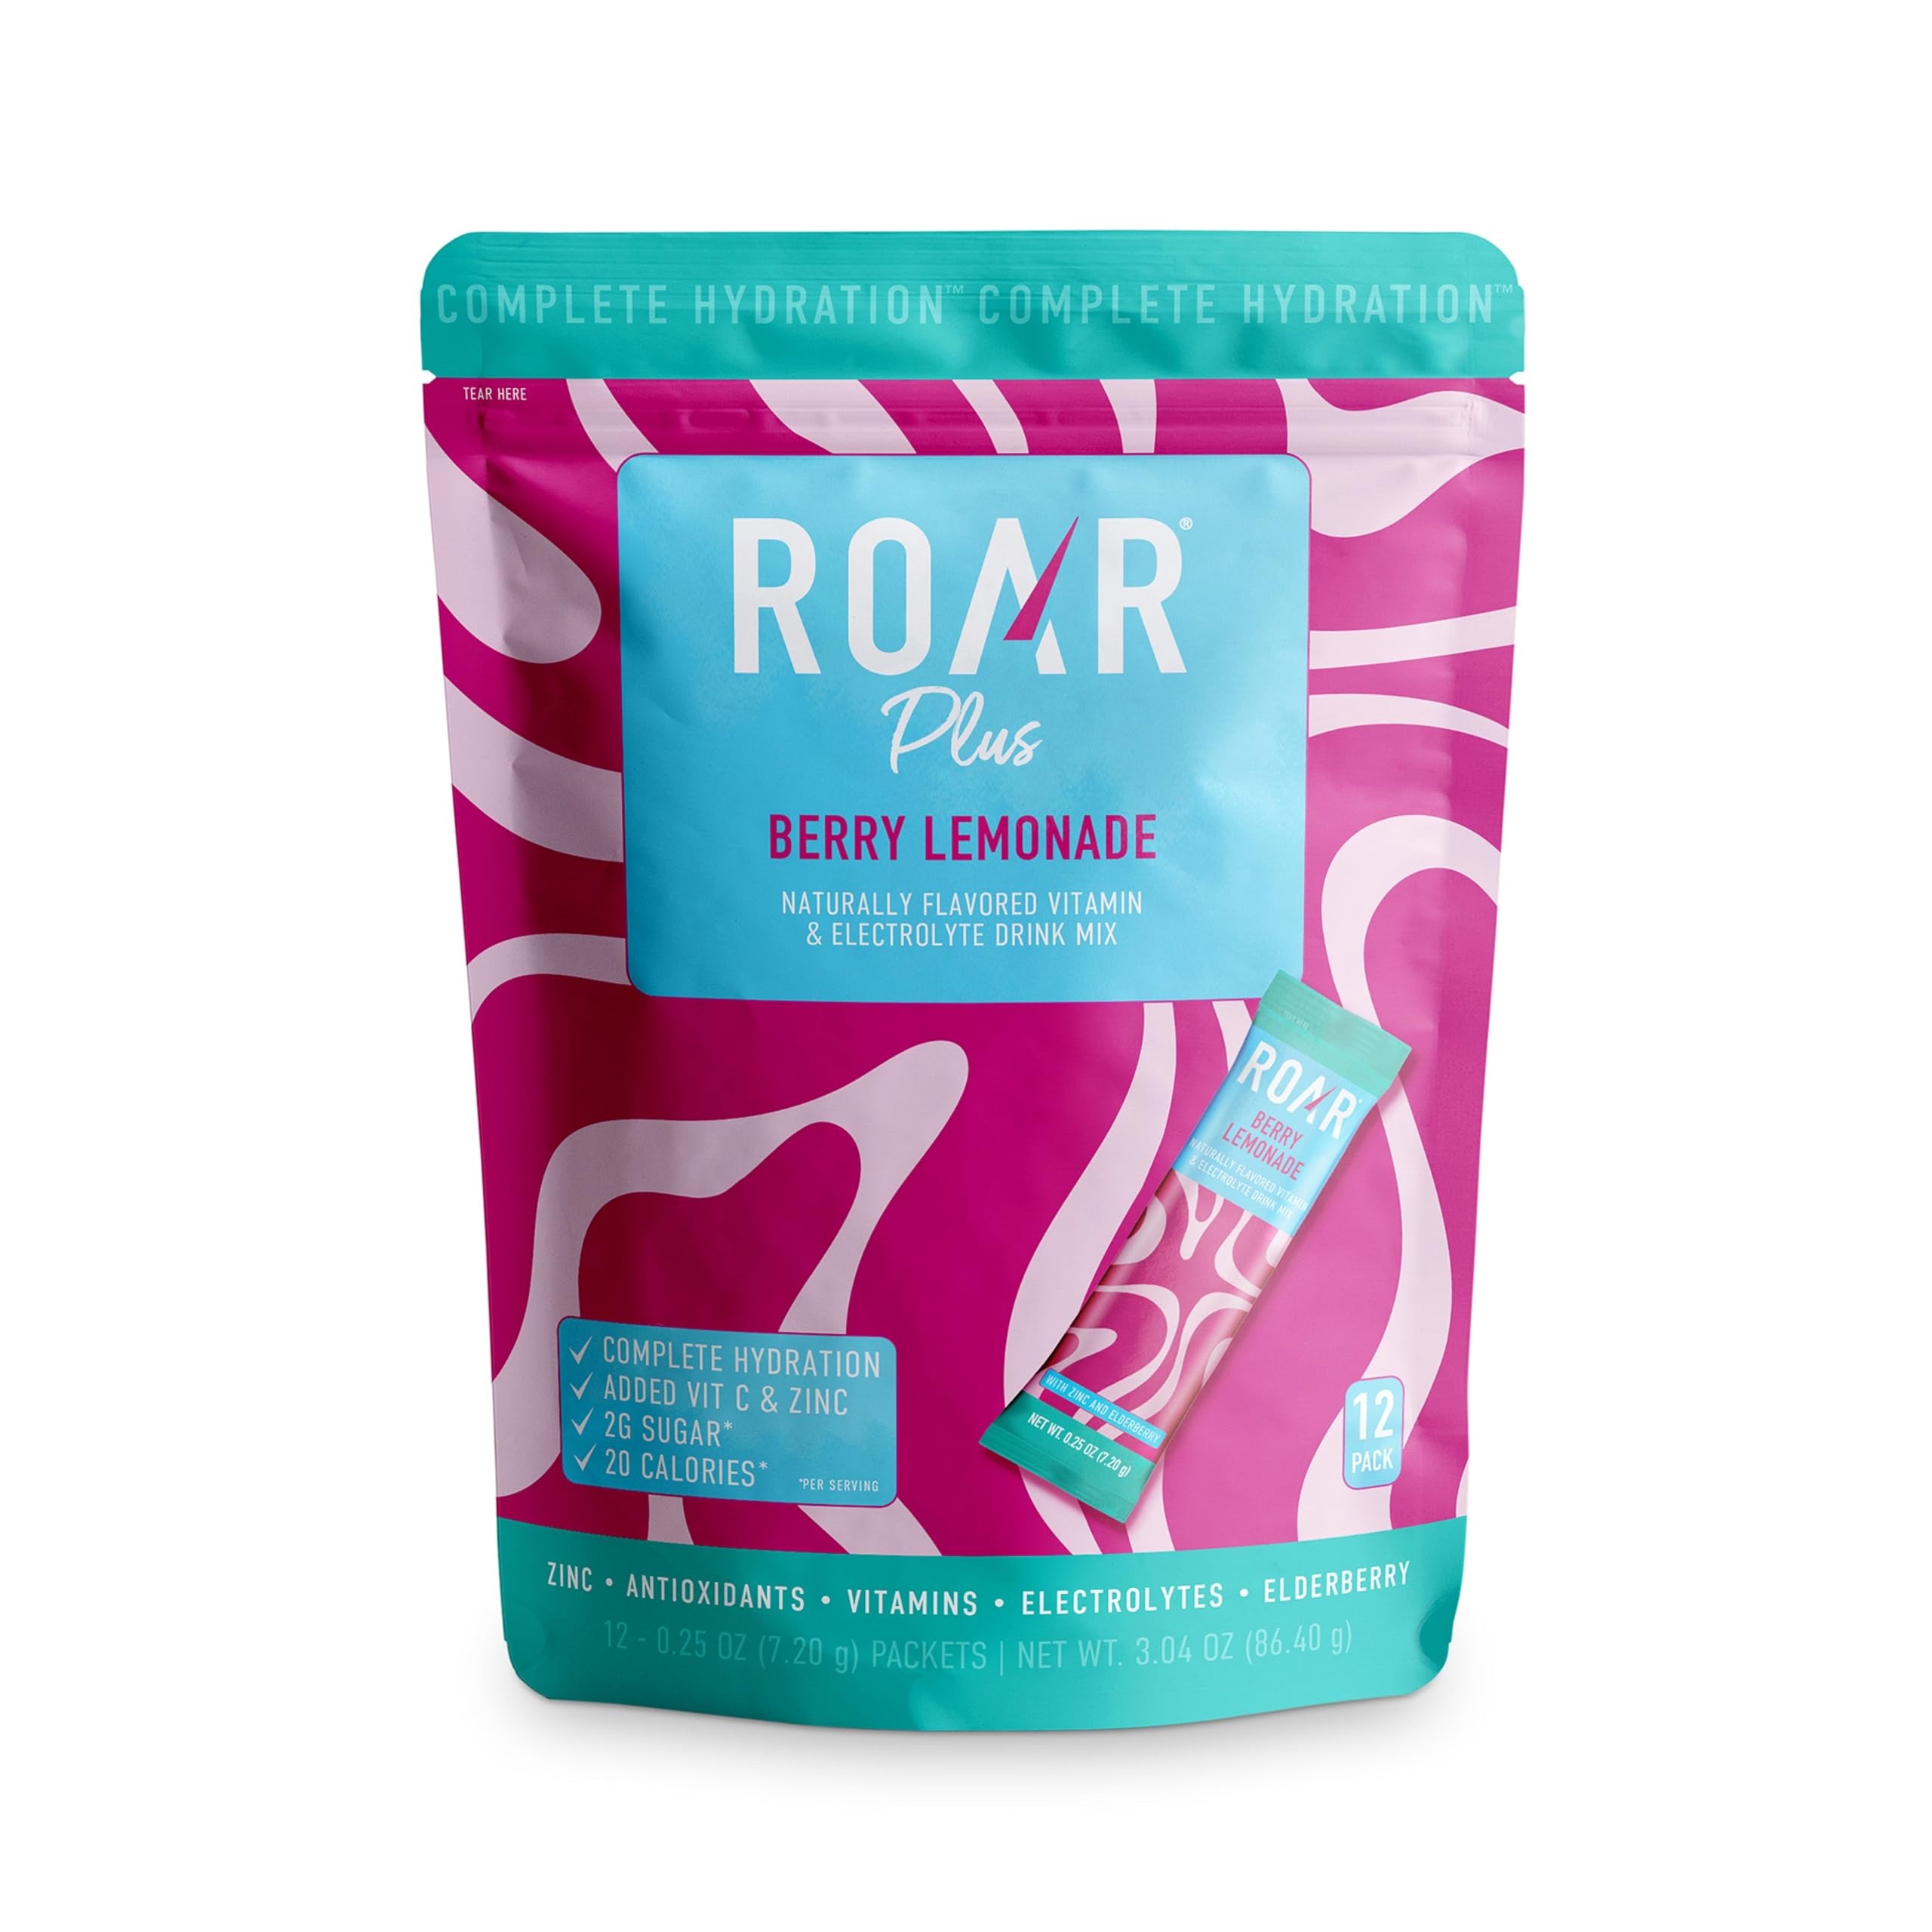
Item Name: Roar Complete Hydration Powder Plus - Hydration Packets with Zinc and Elderberry - Electrolytes Powder No GMOs, Gluten Free - Berry Lemonade - 12 pc
Bullet Point 1: REFRESHING HYDRATING POWDER. Complete Hydration Powder Plus provides a refreshing and replenishing experience, bursting with powerful antioxidants and vitamins C, B5, and B12. It's a daily wellness booster that is convenient and deliciously vibrant.
Bullet Point 2: DAILY WELLNESS BOOSTER. This hydration powder with electrolytes is boosted with zinc, elderberry, and green tea polyphenols. It provides everyday immunity support, making it an essential part of your daily wellness routine.
Bullet Point 3: DELICIOUSLY LOW IN SUGAR AND CALORIES. This hydration mix with electrolytes is packed with sweet, ripened berries and juicy watermelon. With only 2 grams of sugar and 20 calories or less, this low-calorie sugar powder is both healthy and tasty.
Bullet Point 4: HEALTHY HYDRATION POWDER. Our electrolyte powder is GMO-free, gluten-free, and enhanced with vitamins C, B5, and B12. This fruity hydration powder is designed to hydrate and make you feel great.
Bullet Point 5: PACKED WITH ELECTROLYTES. Complete Hydration Powder Plus is an electrolyte powder that packs a punch. It's a hydration powder that provides essential electrolytes, making it a refreshing, hydrating, and nourishing choice for everyone.
Value: 3.0
Unit: Ounce

Price: 24.95